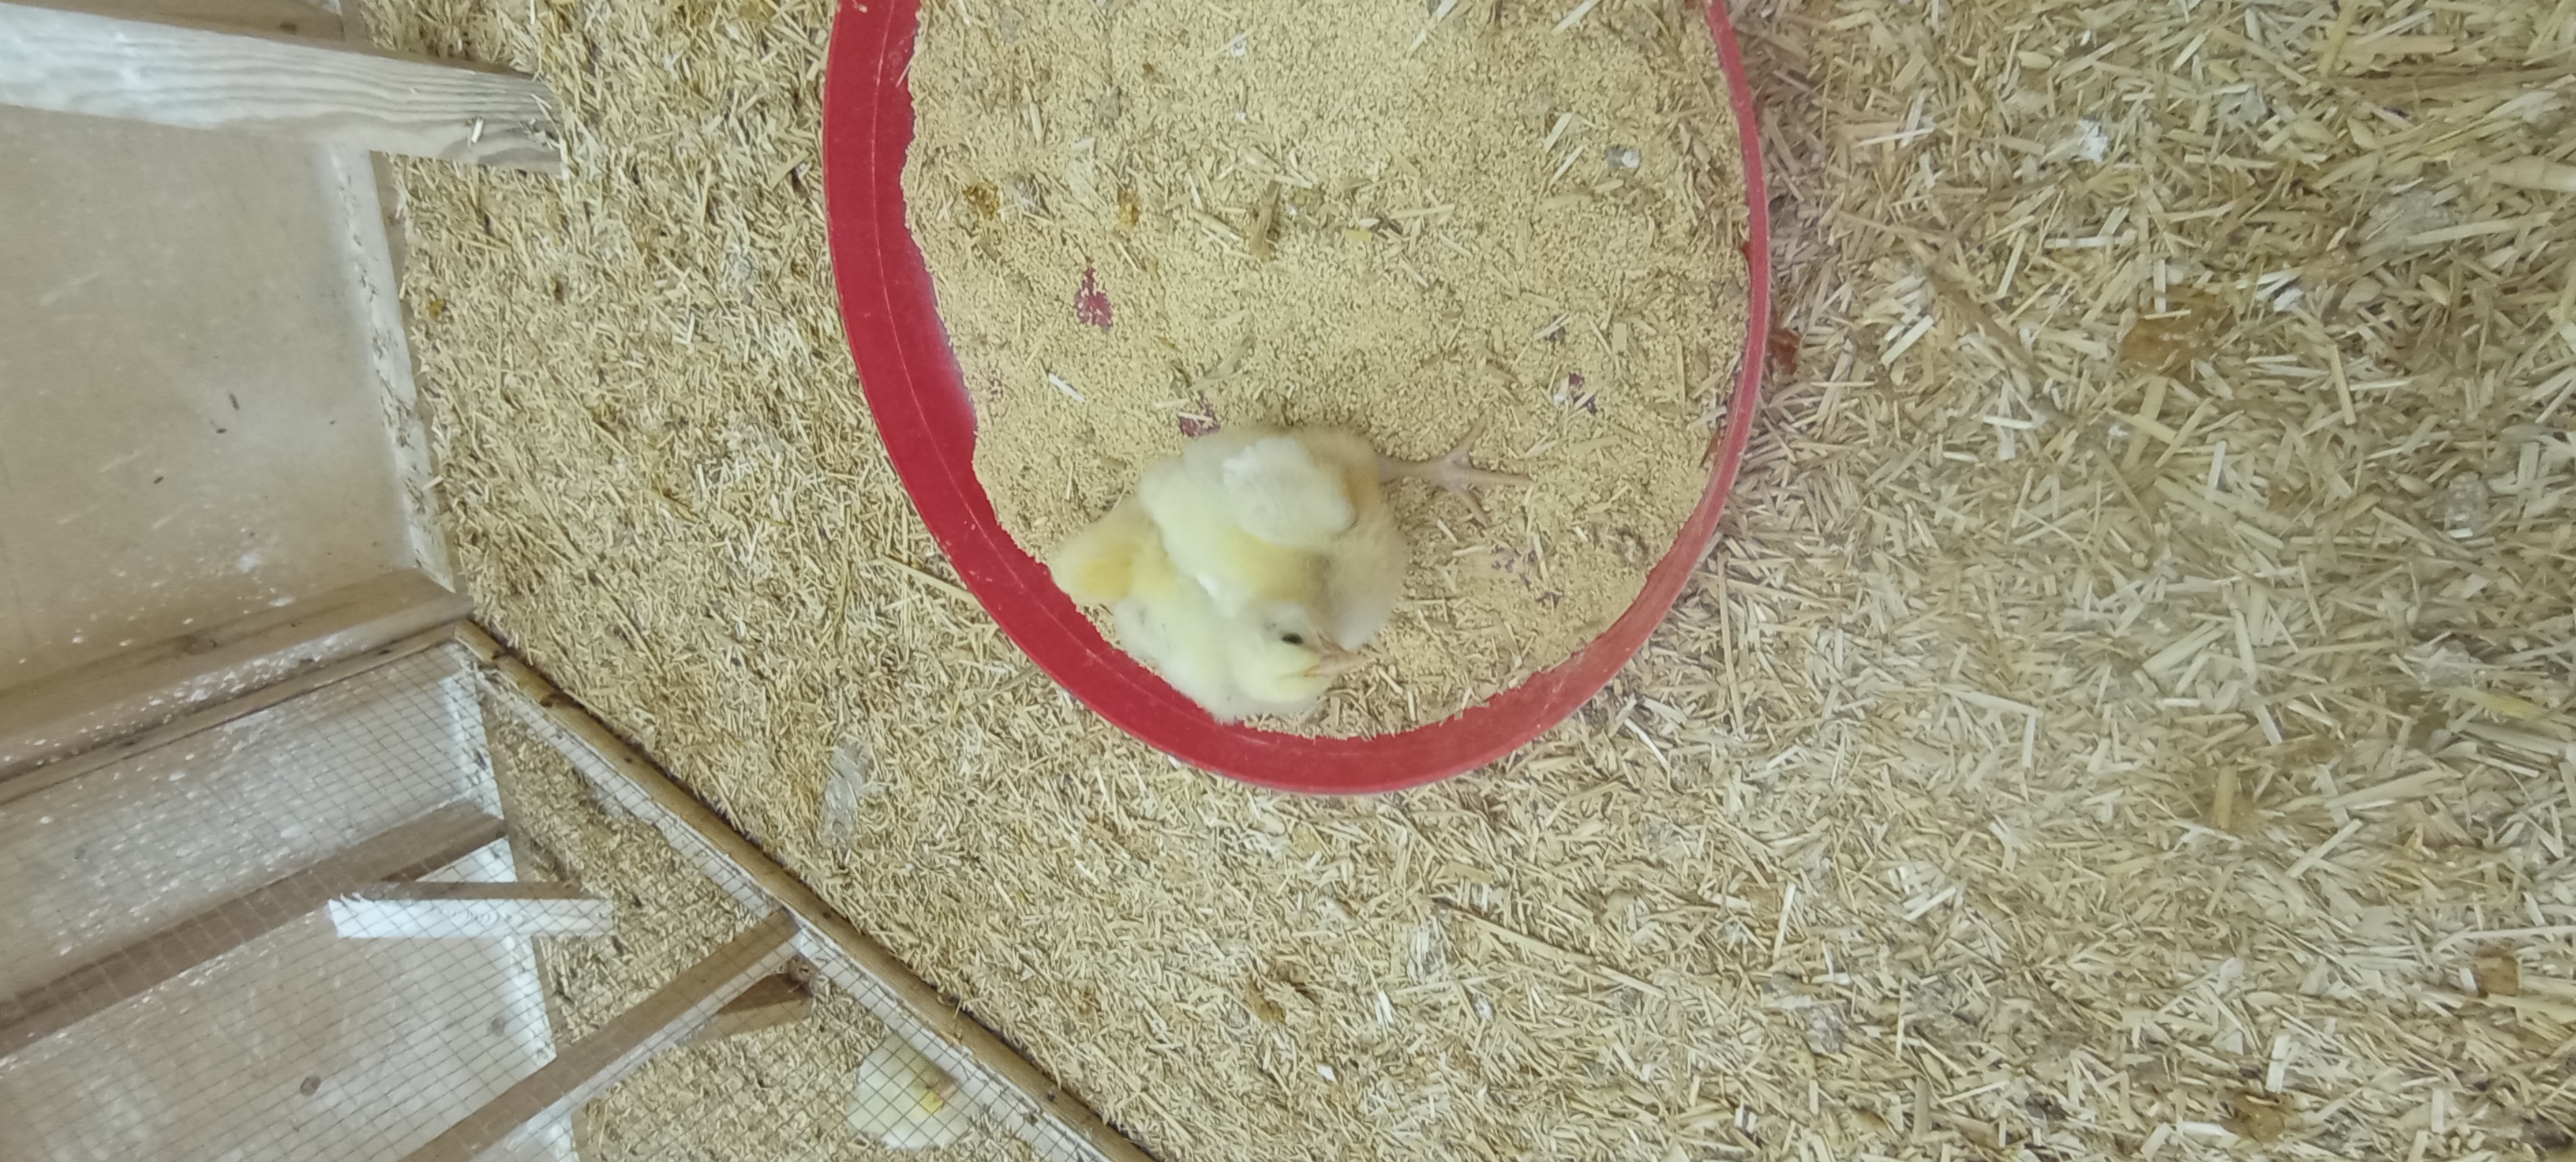
Weight: 417 g